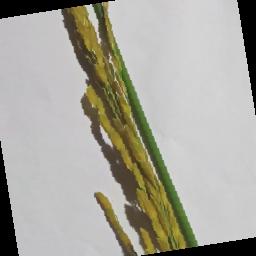
Label: Rice___Neck_Blast